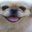
Label: dog